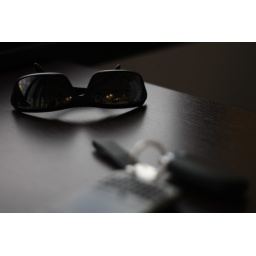
On a table in a bar after a long travel, coming home...